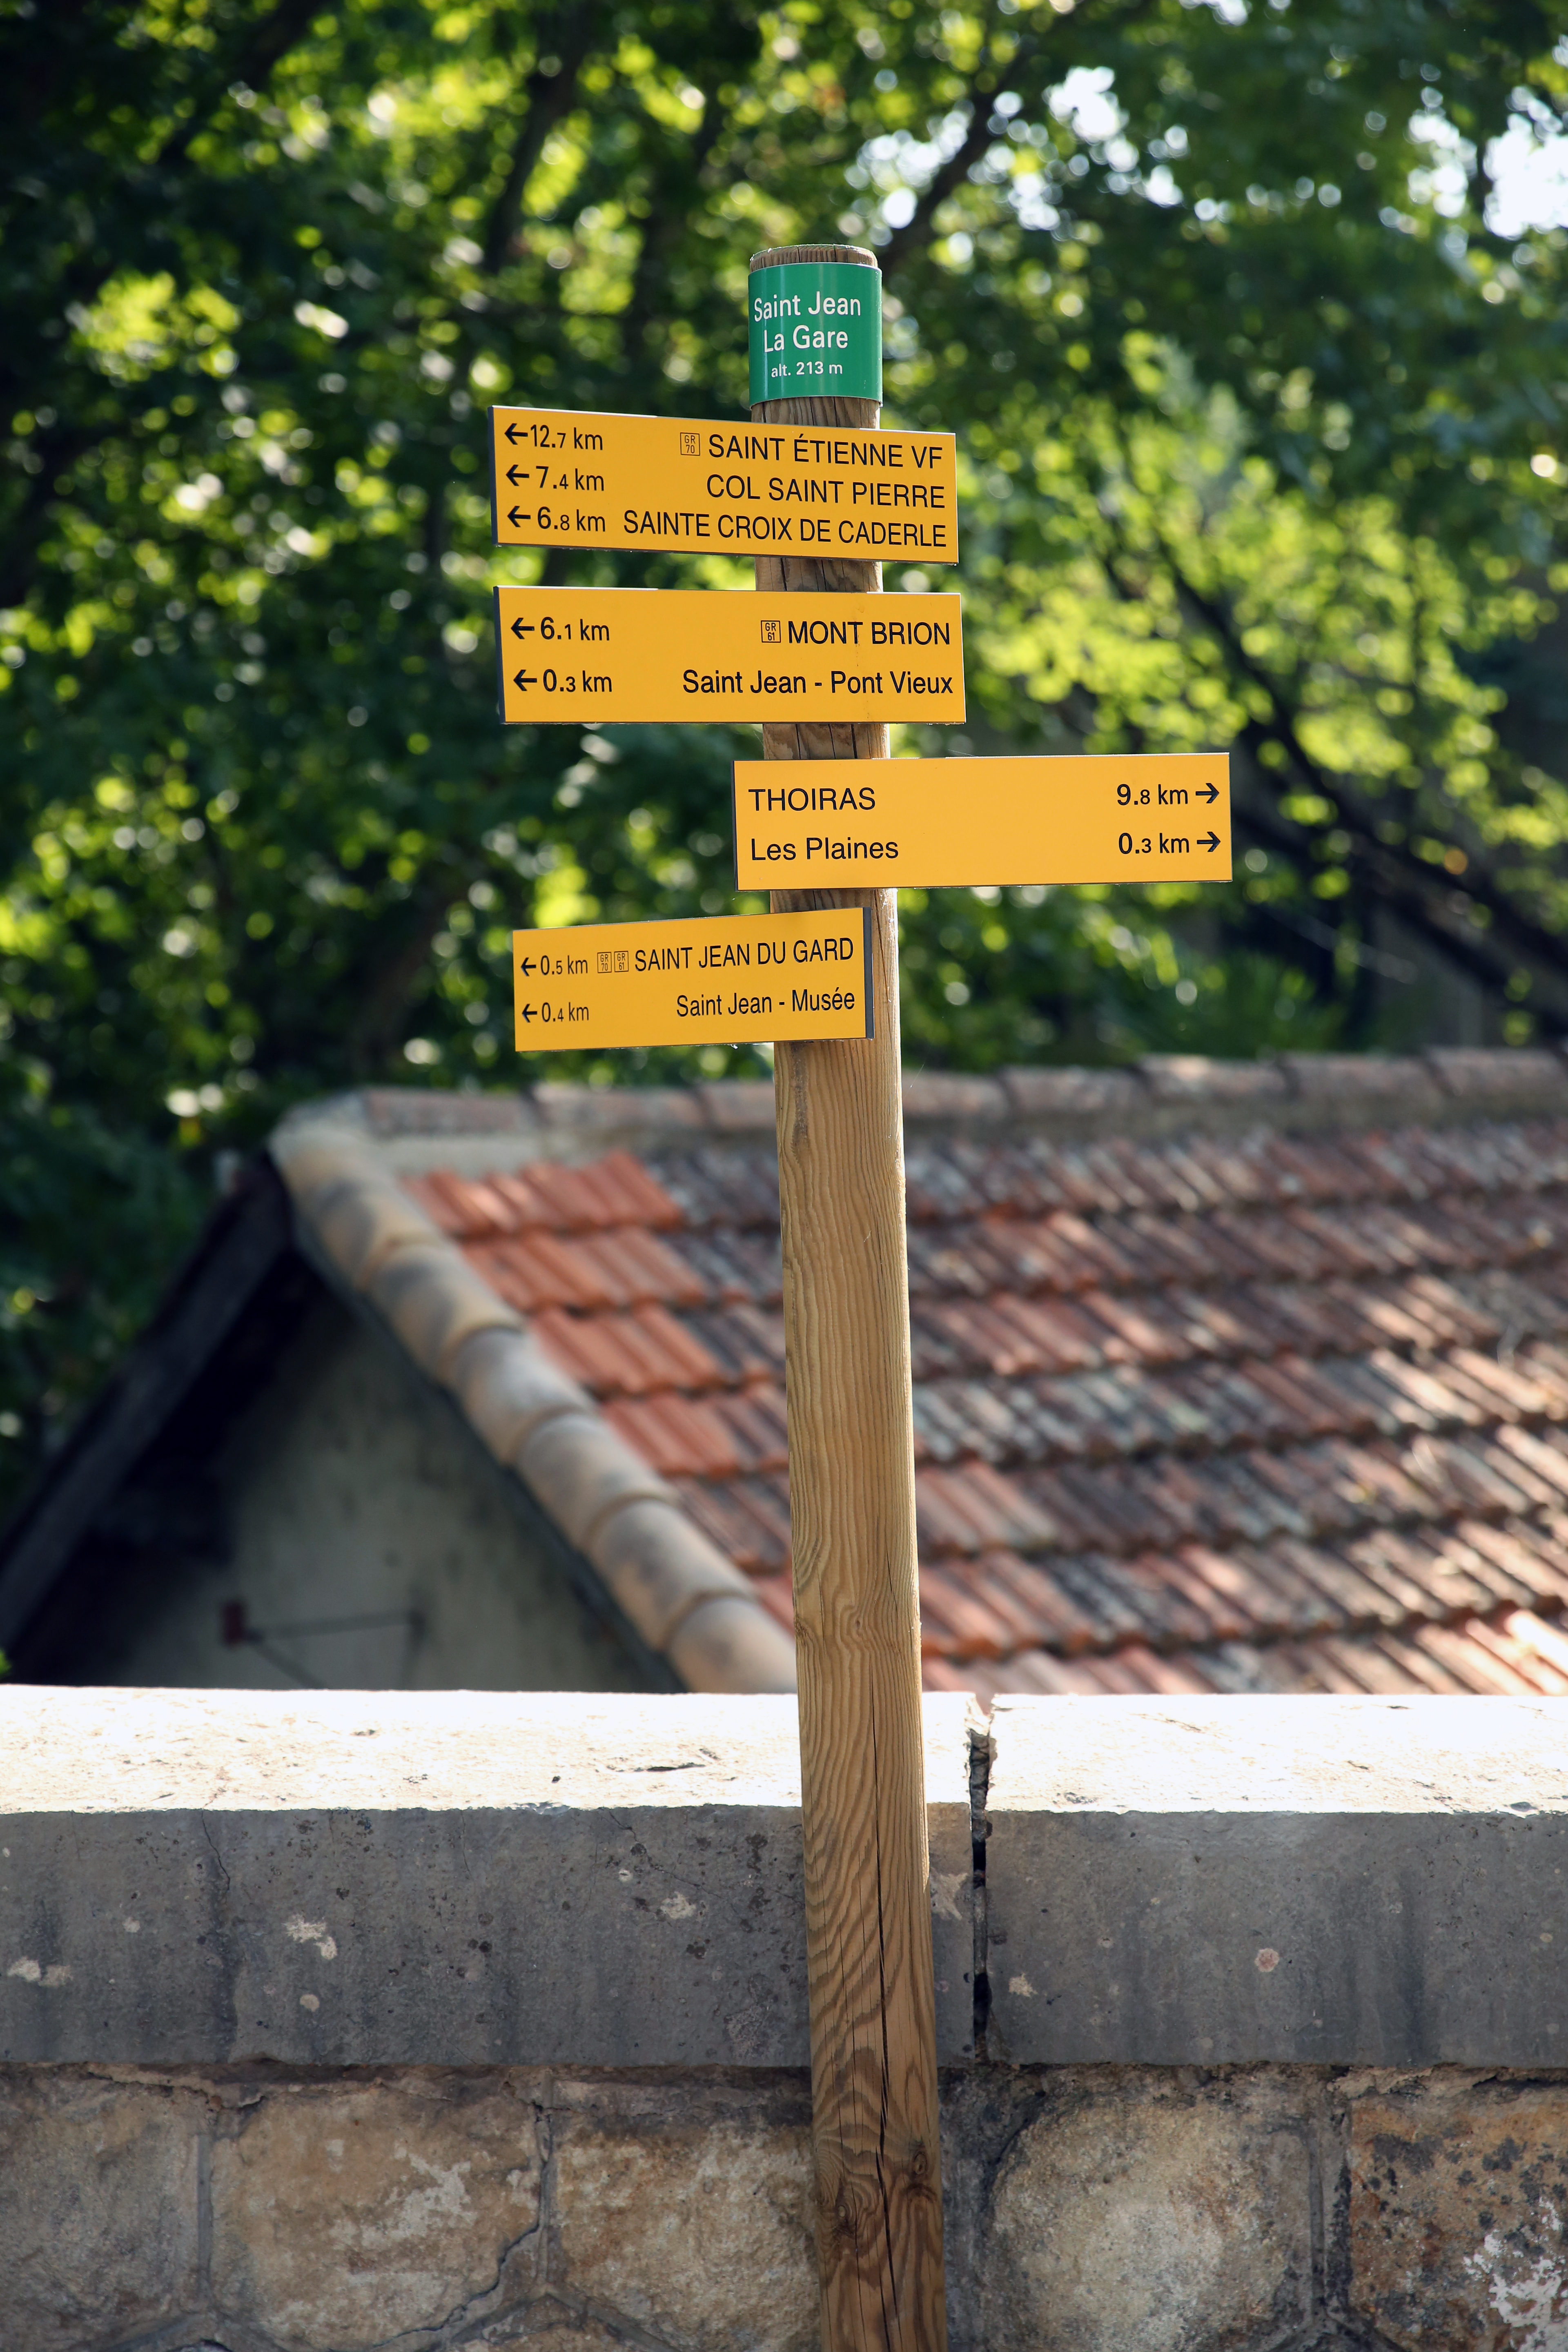
tree, sign, europe, canon, street sign, signage, midi, southfrance, sdfrankreich, zuidfrankrijk, languedocroussillon, gard, randonnes, saintjeandugard, cevennes, sentiers, randonneurs, croisement, indicateur, voiesdepassages